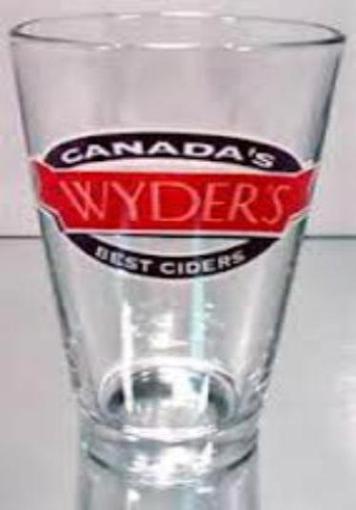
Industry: Food